German colonial empire

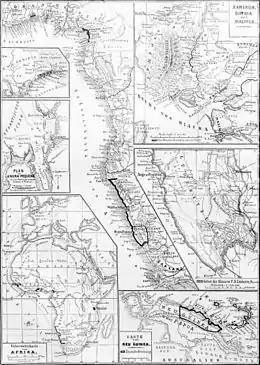
German colonies in Africa and Papua New Guinea in 1885

Although Bismarck "remained as contemptuous of all colonial dreams as ever", in 1884, he consented to the acquisition of colonies by the German Empire, in order to protect trade, safeguard raw materials and export-markets and to take advantage of opportunities for capital investment, among other reasons. In the very next year Bismarck shed personal involvement when "he abandoned his colonial drive as suddenly and casually as he had started it" – as if he had committed an error in judgment that could confuse the substance of his more significant policies. "Indeed, in 1889, [Bismarck] tried to give German South West Africa away to the British. It was, he said, a burden and an expense, and he would like to saddle someone else with it."